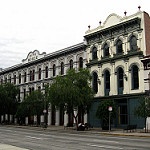
Label: buildings